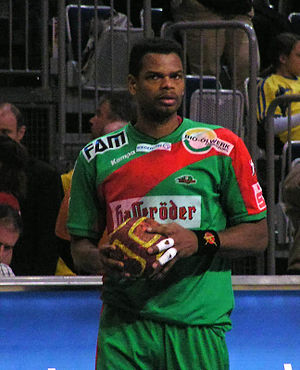
Joël Abati
Joël Marc Abati er en fransk håndboldspiller, der til dagligt spiller for den franske ligaklub Montpellier HB. Han har tidligere spillet 10 sæsoner hos tyske SC Magdeburg, med hvem han vandt både Champions League og EHF Cuppen.